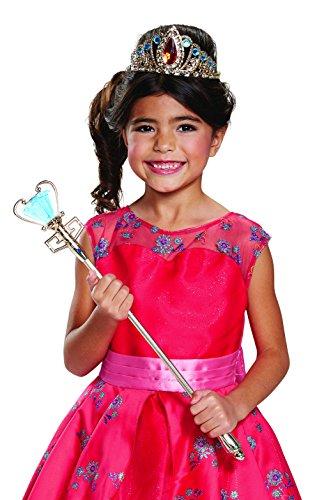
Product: Elena Scepter
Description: Elena Of Avalor Disney.
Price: $14.99